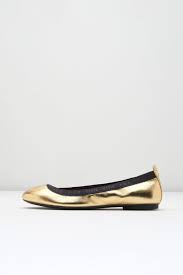
Label: Ballet Flat